Thomas Pesquet

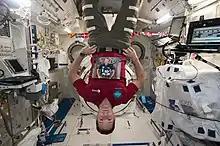
Pesquet holding a photo of ESA colleague Tim Peake holding a photo of fellow ESA astronauts

On March 23, 2017, Pesquet performed his second career EVA with Shane Kimbrough. The main objective was to prepare the Pressurized Mating Adapter-3 (PMA-3) for installation of the second International Docking Adapter (IDA), which will accommodate future commercial crew vehicle dockings. The PMA-3 provides the pressurized interface between the station modules and the docking adapter. Expedition 50 Commander Kimbrough and Pesquet disconnected cables and electrical connections on PMA-3 to prepare for its robotic move on March 26, 2017. PMA-3 will be moved from the port side of the "Tranquility" module to the space-facing side of the Harmony module, where it will become home for the docking adapter, which will be delivered on a future flight of a SpaceX Dragon cargo ship. The spacewalkers also installed on the starboard zero truss (ITS) a new computer relay box equipped with advanced software for the adapter.